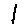
Label: 1